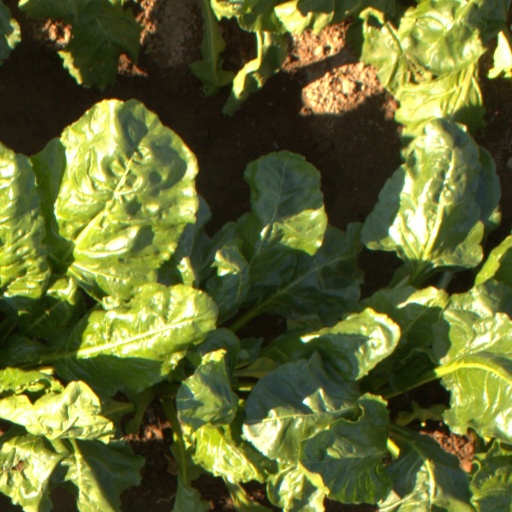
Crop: sugar beet